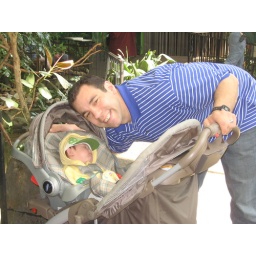
Jim &amp;amp; Nixon in the bird house at the zoo.